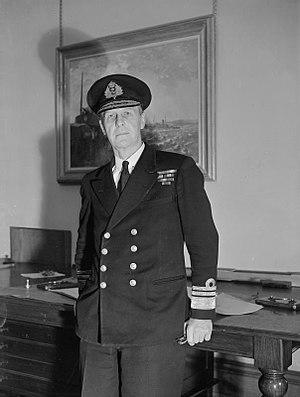
L'amiral Frederic Wake-Walker, né le 24 mars 1888 et mort le 24 septembre 1945, est un amiral britannique qui a servi dans la Royal Navy pendant la Première Guerre mondiale et la Seconde Guerre mondiale, en ayant un rôle de premier plan dans l'opération Dynamo, l'évacuation de Dunkerque en mai-juin 1940 puis dans la destruction du Bismarck.